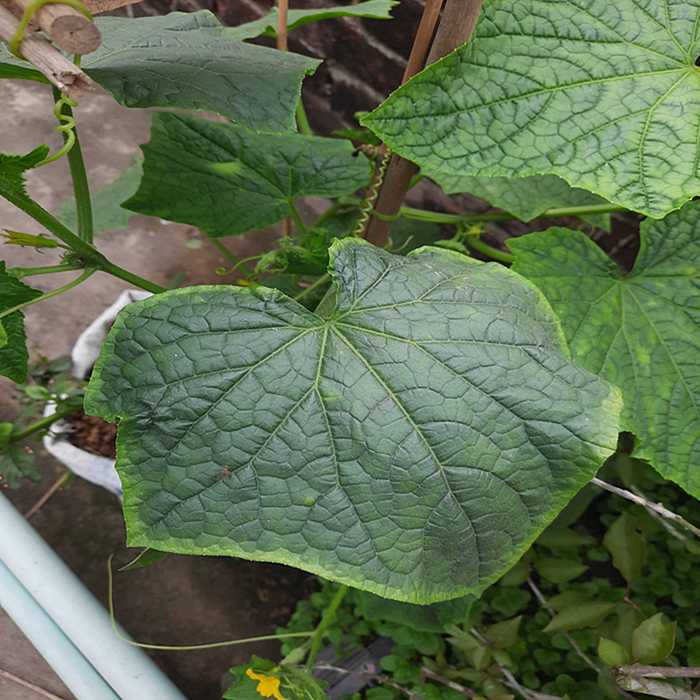
Plant: Cucumber
Label: Fresh leaf